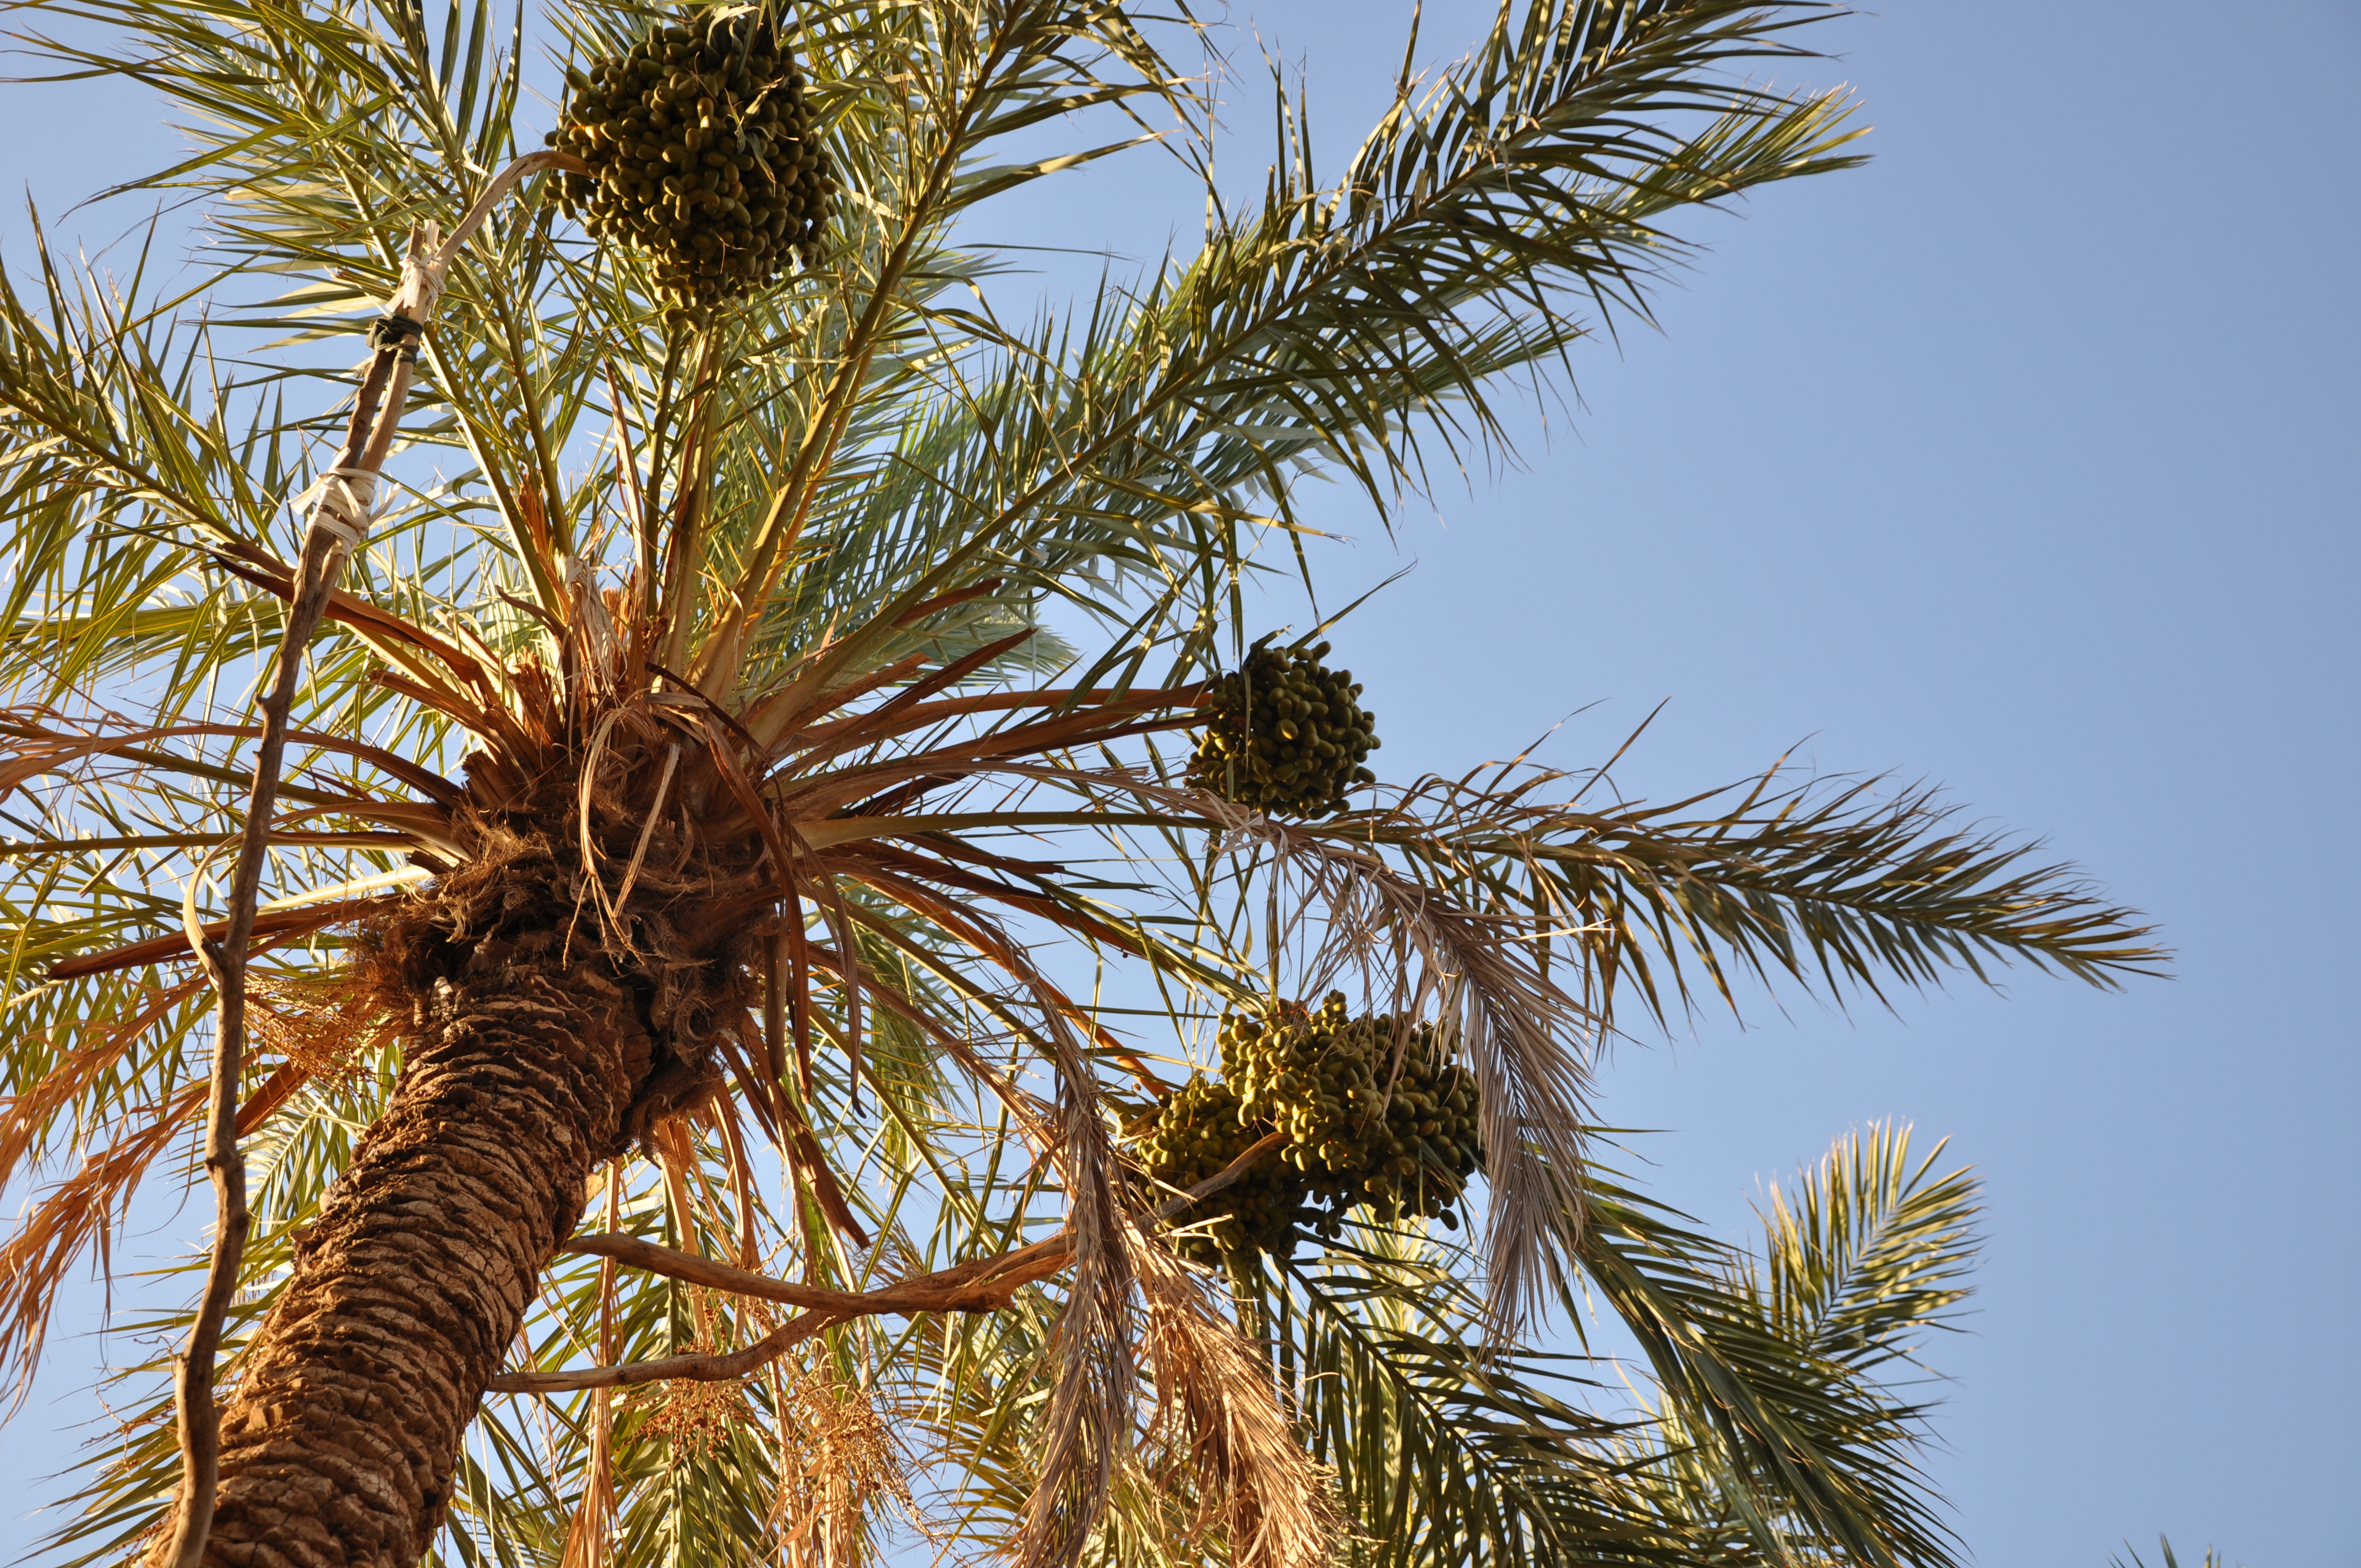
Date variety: Boufagous